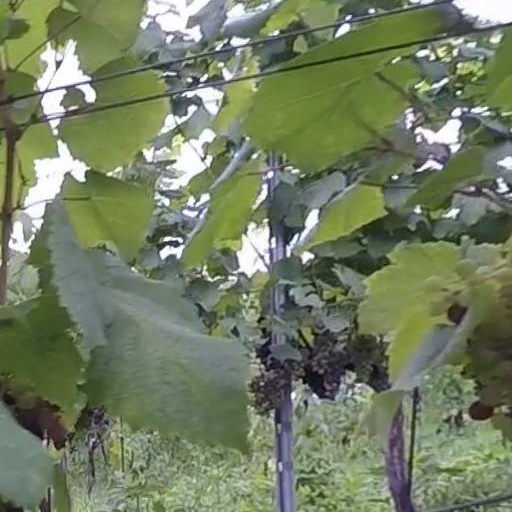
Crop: grape